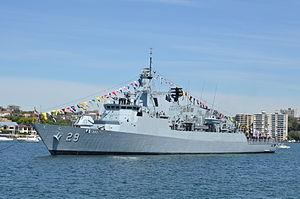
Tous les navires de la marine royale malaisienne portent le préfixe KD, qui est équivalent à «His Majesty's Ship» en anglais. Le navire-école Tunas Samudra, cependant, porte un préfixe KLD pour signifier "le bateau à voile de Sa Majesté".